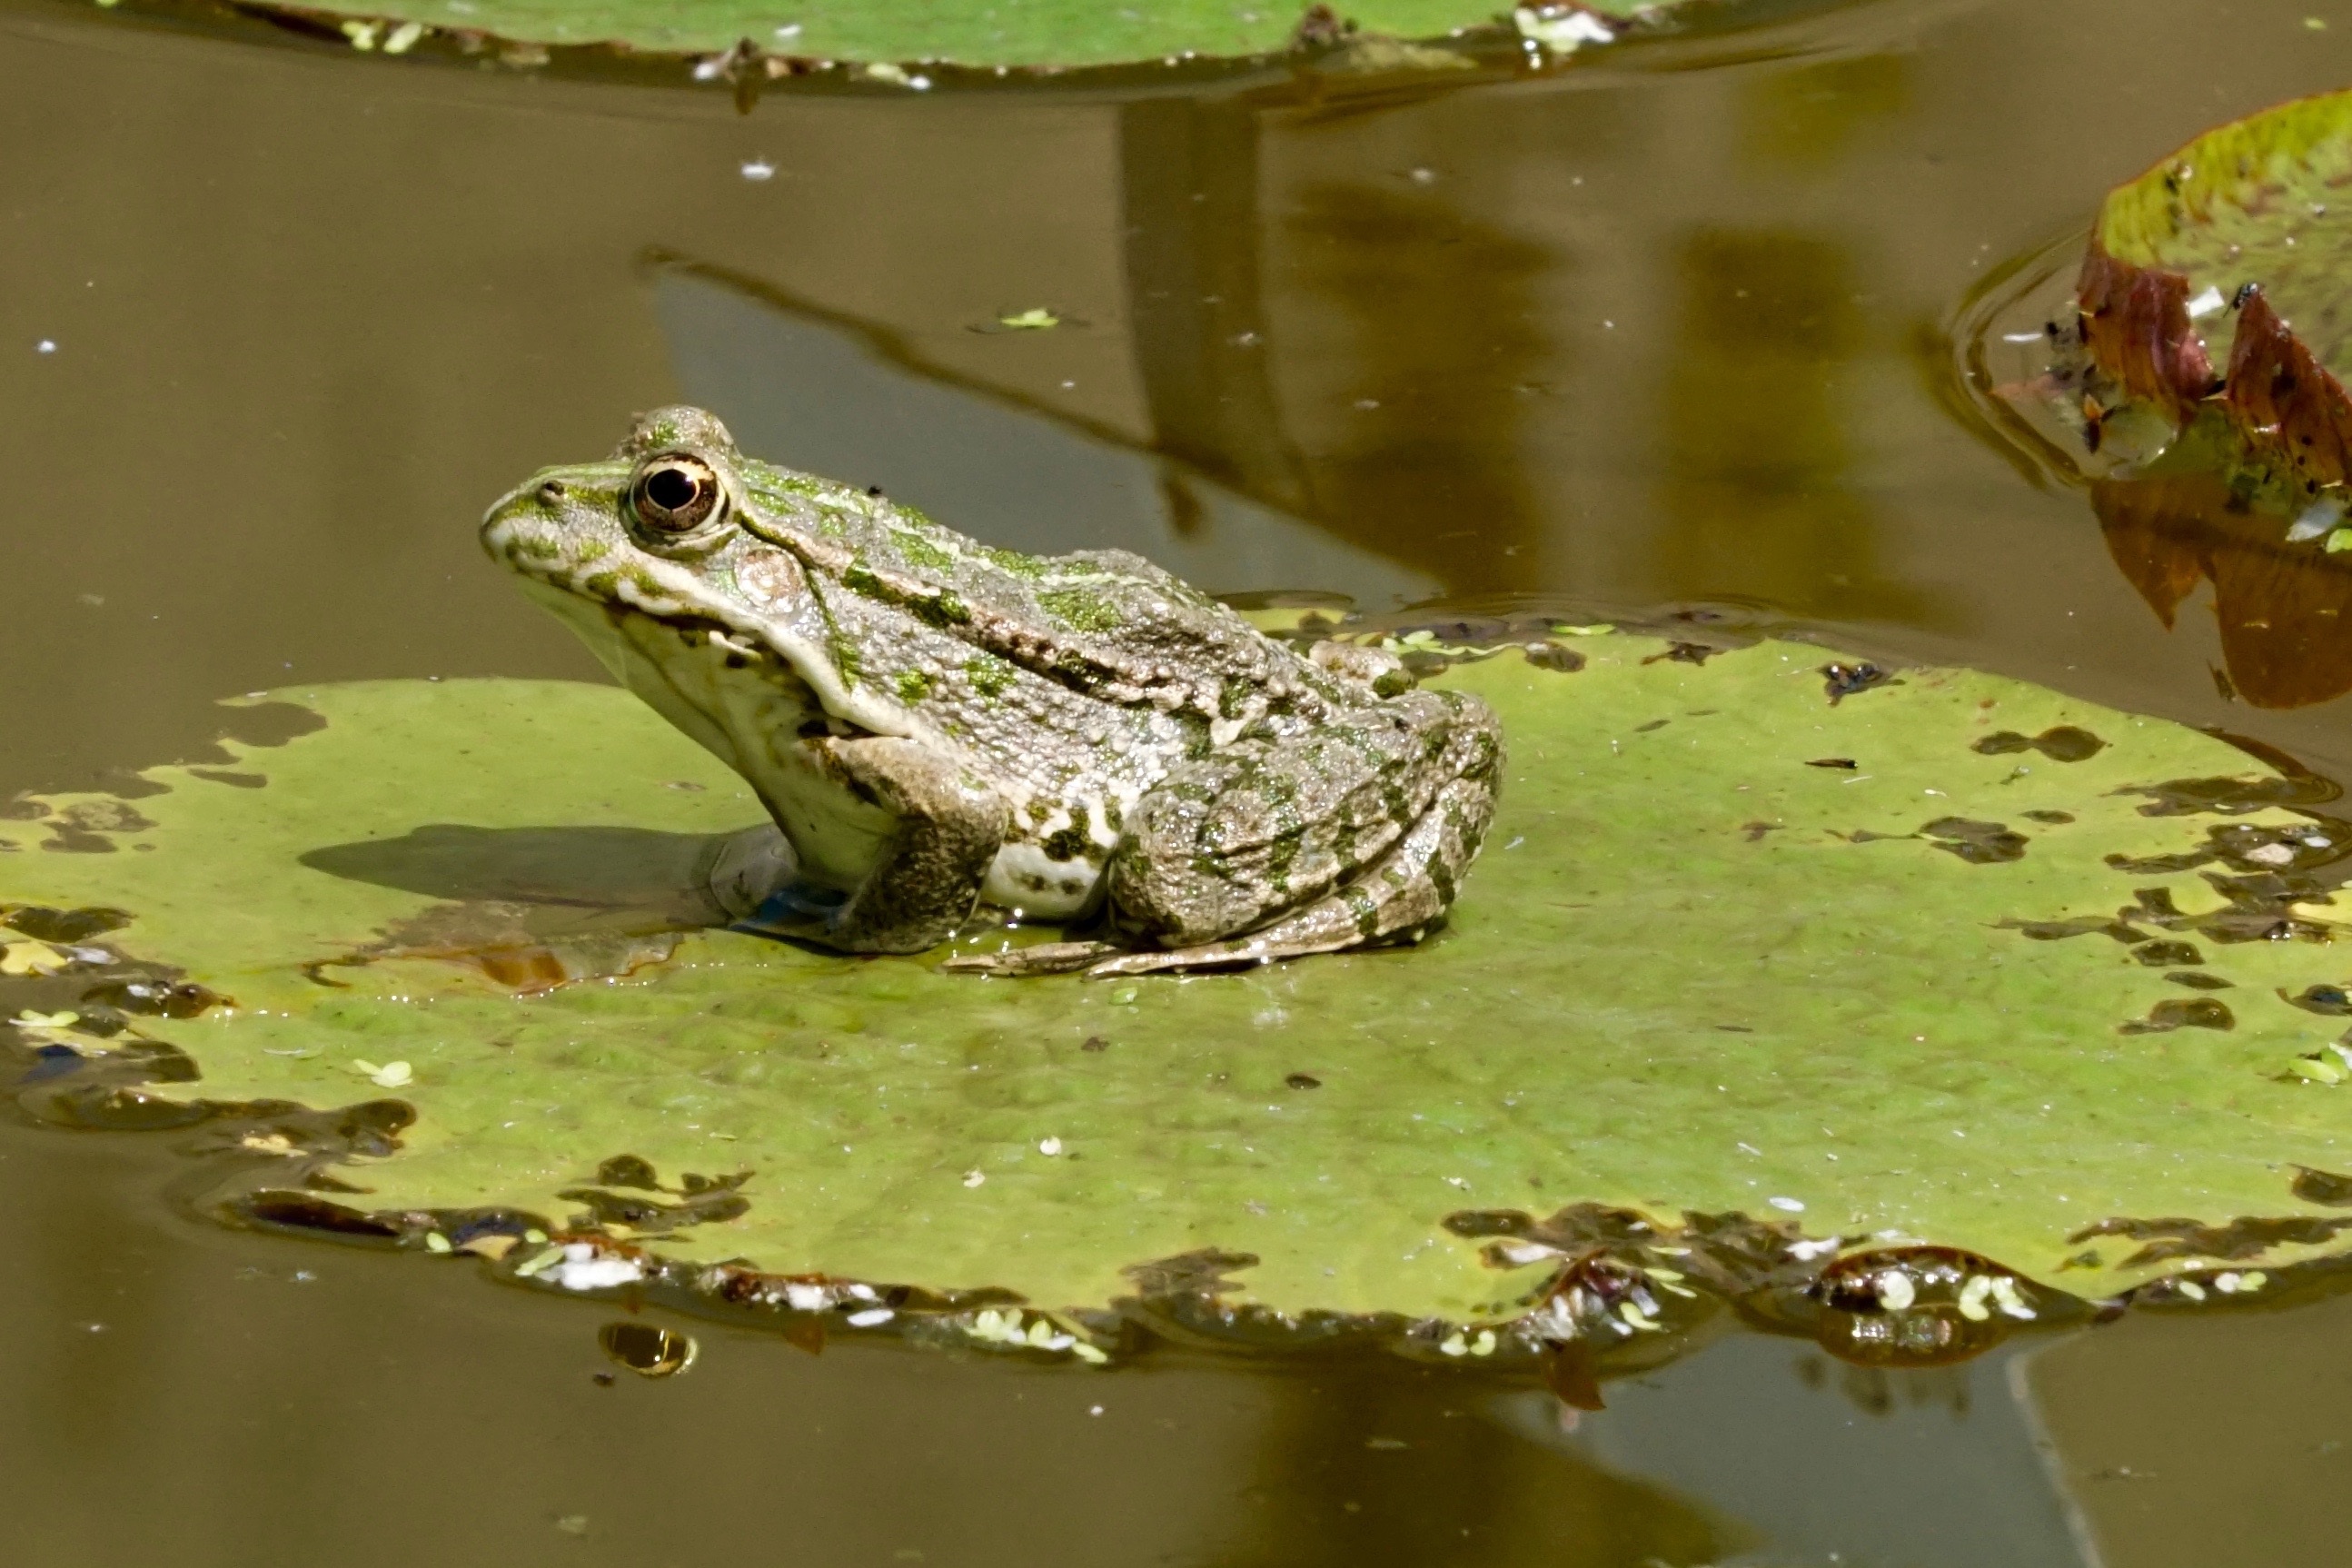
nature, wildlife, green, biology, frog, amphibian, fauna, lily pad, crocodile, vertebrate, crocodilia, bullfrog, ranidae